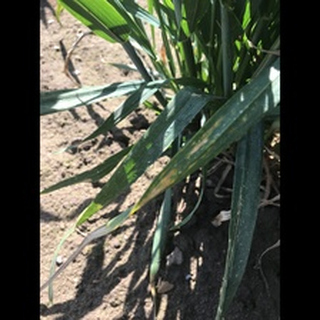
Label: wheat_septoria